History of the New York State College of Forestry

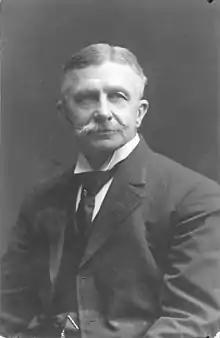
Bernhard Fernow, first Dean of the College

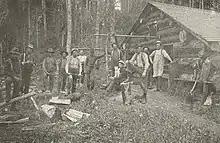
Students and Loggers in Permanent Camp on the Cornell Forest Reserve

The New York State College of Forestry, the first professional school of forestry in North America, was founded at Cornell University in Ithaca, NY, "by an act of the New York State Legislature in April 1898." Along with the establishment of the College, the legislature also provided for the purchase of of forest in the Adirondack Mountains, the Axton tract near Upper Saranac Lake, from the Santa Clara Lumber Company, for $165,000. This act came as an enlightened response to the devastation being wrought at the time by indiscriminate logging not only in New York, but also in Pennsylvania, Michigan ("the lands that nobody wanted"), Wisconsin, and elsewhere.